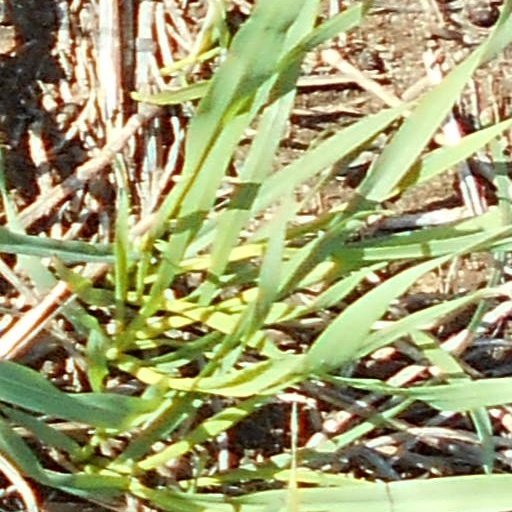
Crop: wheat